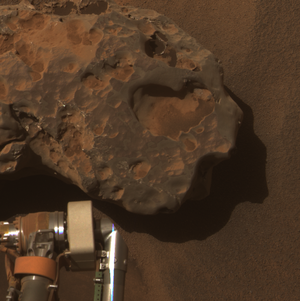
Opportunity, alias MER-B, est la deuxième astromobile de la mission Mars Exploration Rover de l'agence spatiale américaine, la NASA, lancé vers la planète Mars en 2003. L'engin qui s'est posé sur Mars le 25 janvier 2004 dans la région équatoriale de Terra Meridiani avait pour but d'étudier la géologie de Mars et de déterminer en particulier le rôle joué par l'eau dans l'histoire de la planète. Sa mission qui devait durer 90 jours s'est achevée officiellement en février 2019. Cette durée de vie beaucoup plus longue que celle de son jumeau Spirit lui a permis de parcourir 45,16 km et de largement dépasser les objectifs scientifiques assignés.